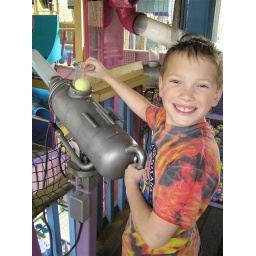
three stories of fun in the silver dollar city kids foam ball zone